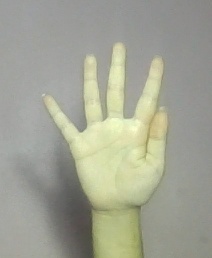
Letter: sheen